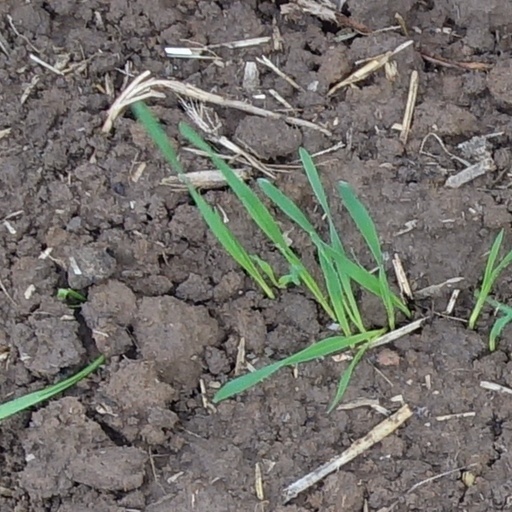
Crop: wheat